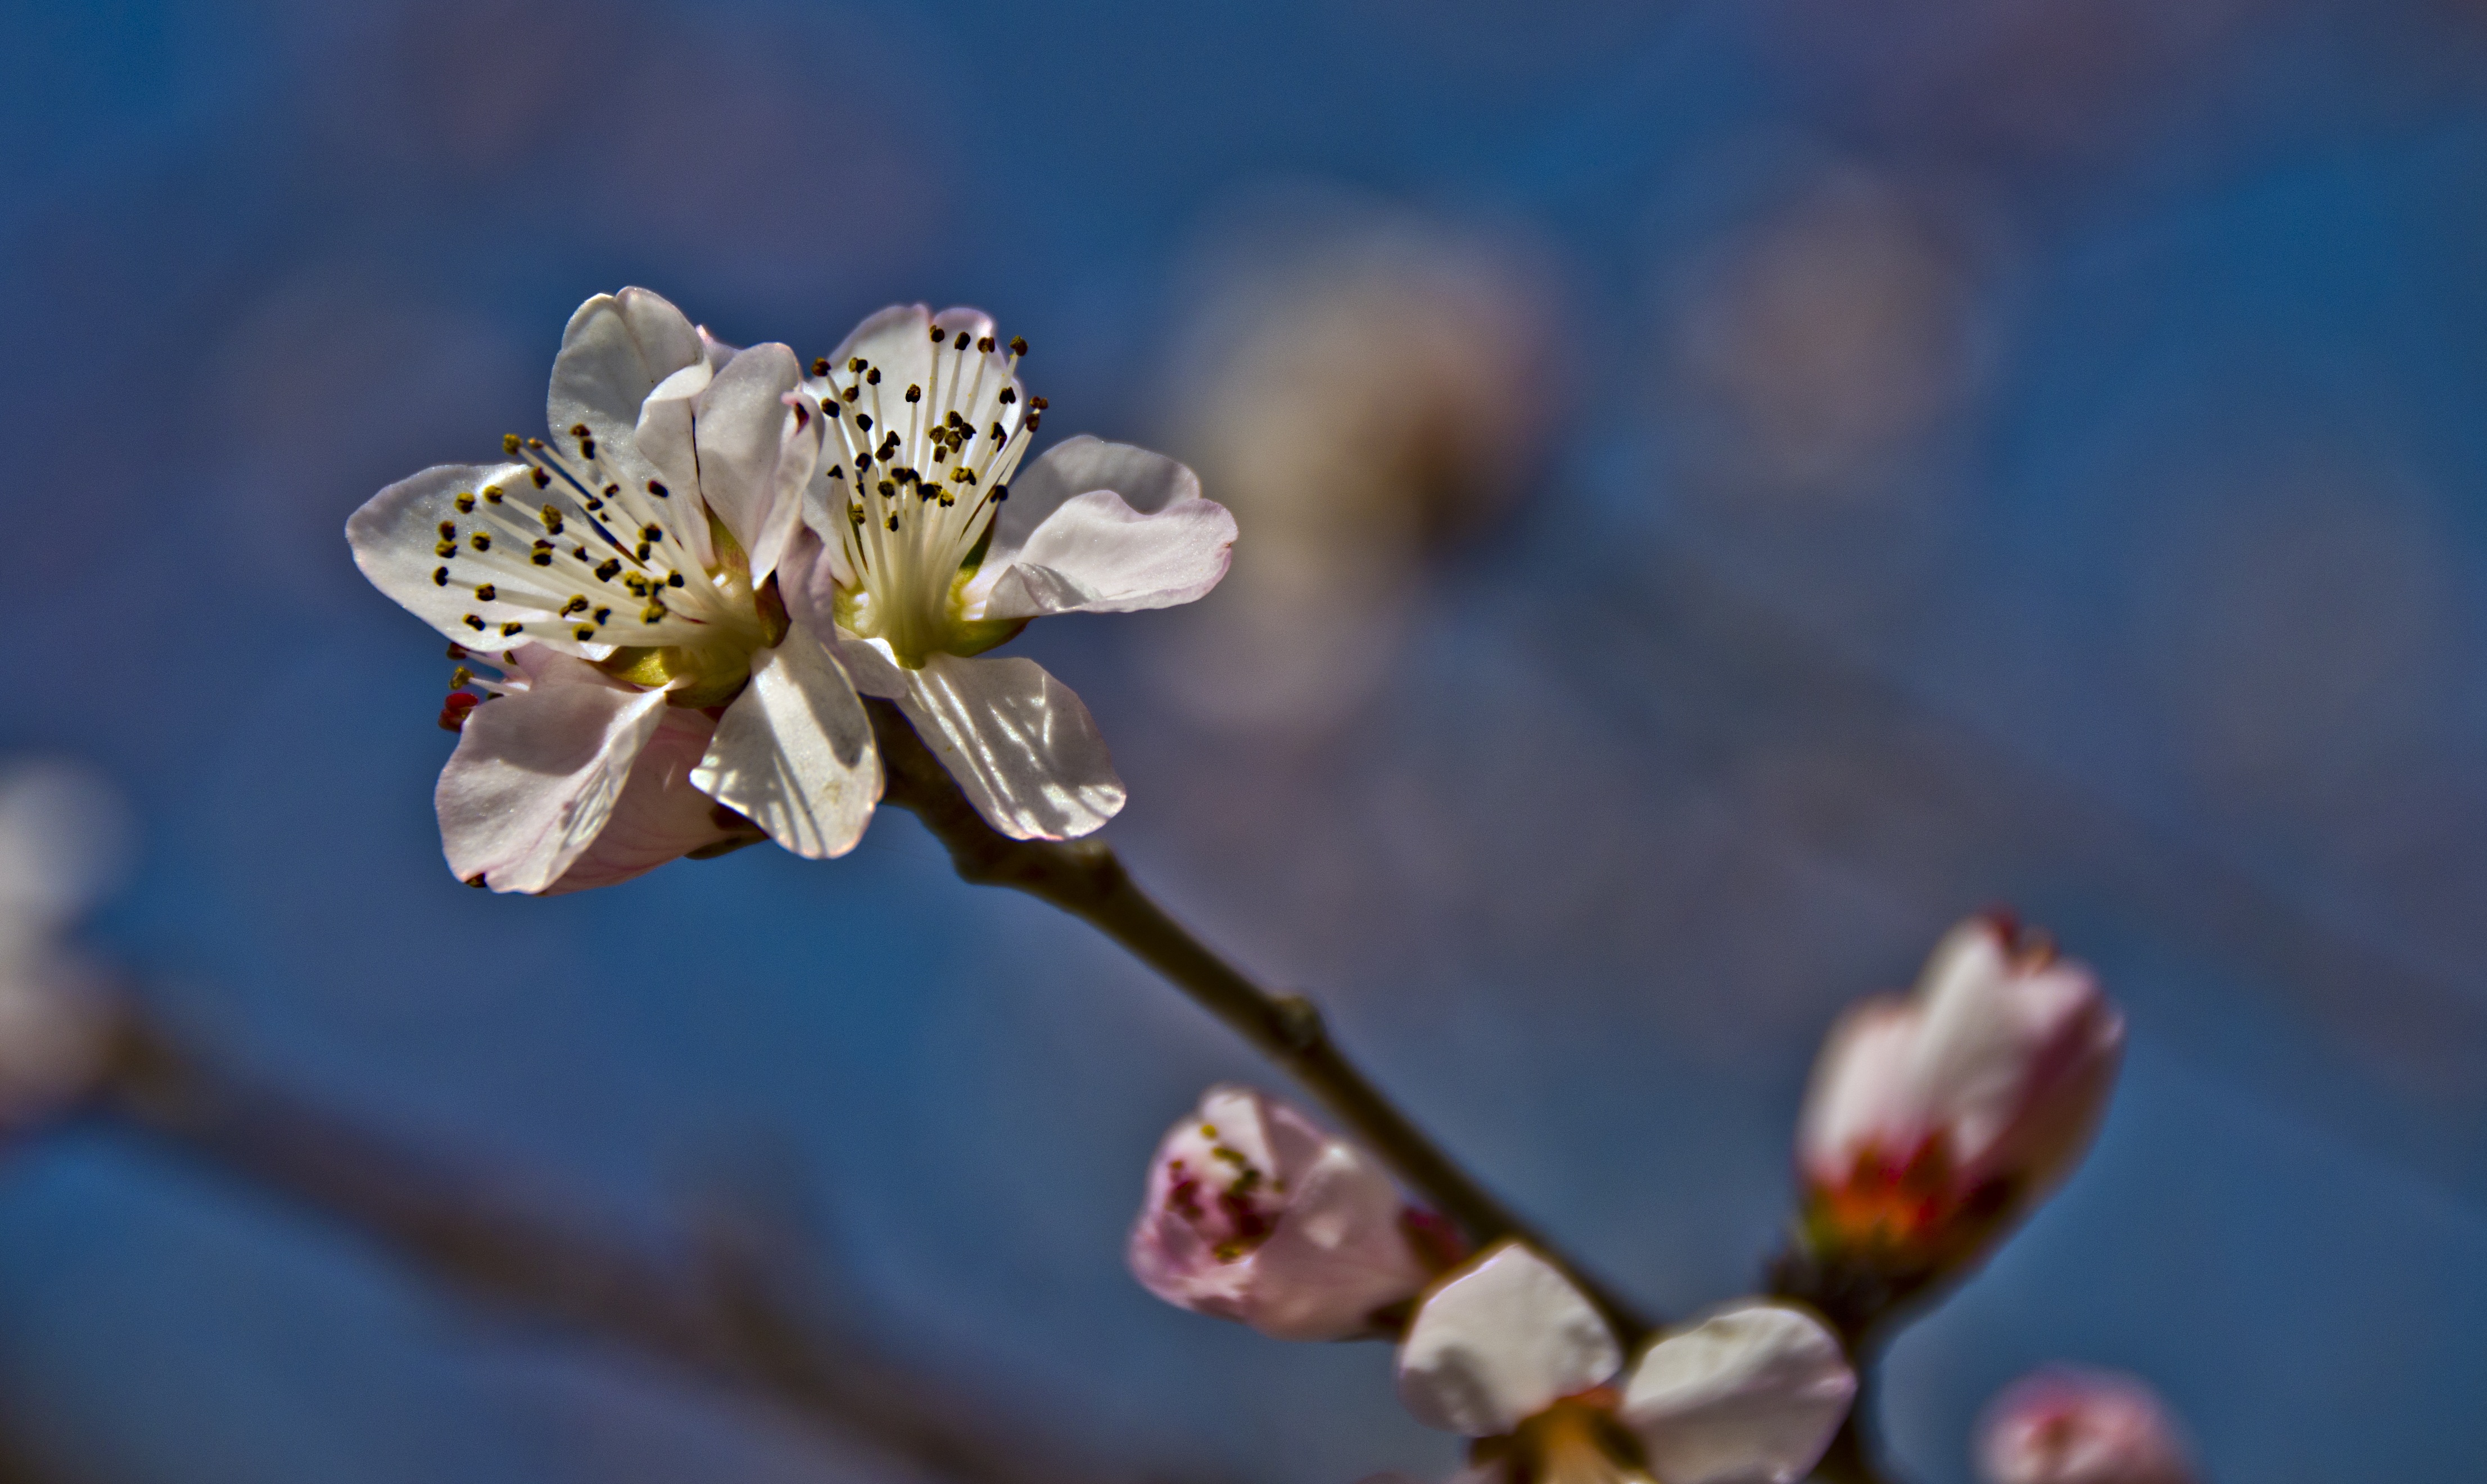
nature, branch, blossom, plant, photography, leaf, flower, petal, spring, produce, botany, flora, wildflower, flowers, close up, plum, shooting, beautiful, boring, bud, cherry, macro photography, white blossom, flowering plant, plant stem, land plant